Martin Short on screen and stage

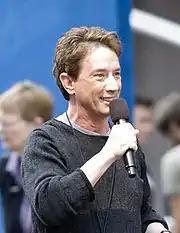
Martin Short in 2006

Martin Short is a Canadian actor and comedian known for his work in standup comedy, sketch comedy, and performances on stage and screen.